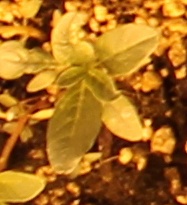
Label: Waterhemp